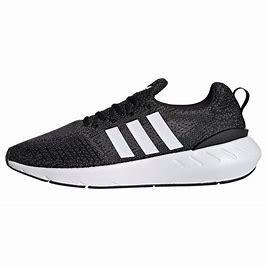
Brand: Adidas
Model: Swift Run 22